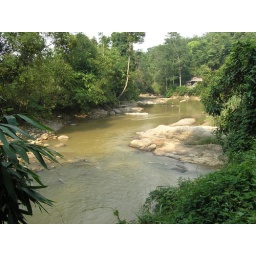
A wideangle shot of the house by the river side...